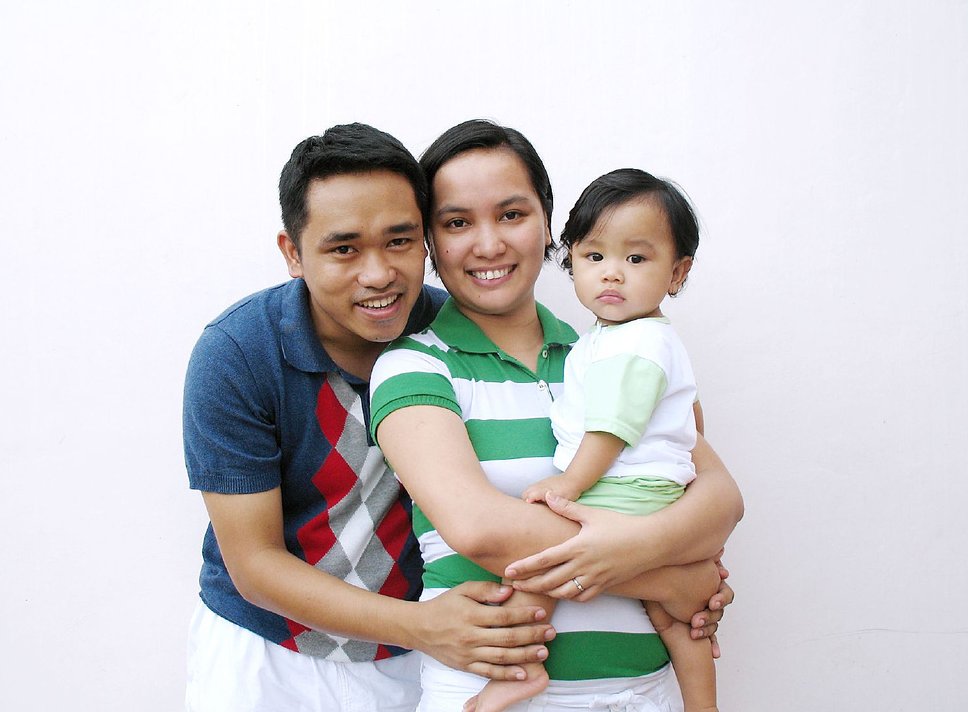
Label: not_food